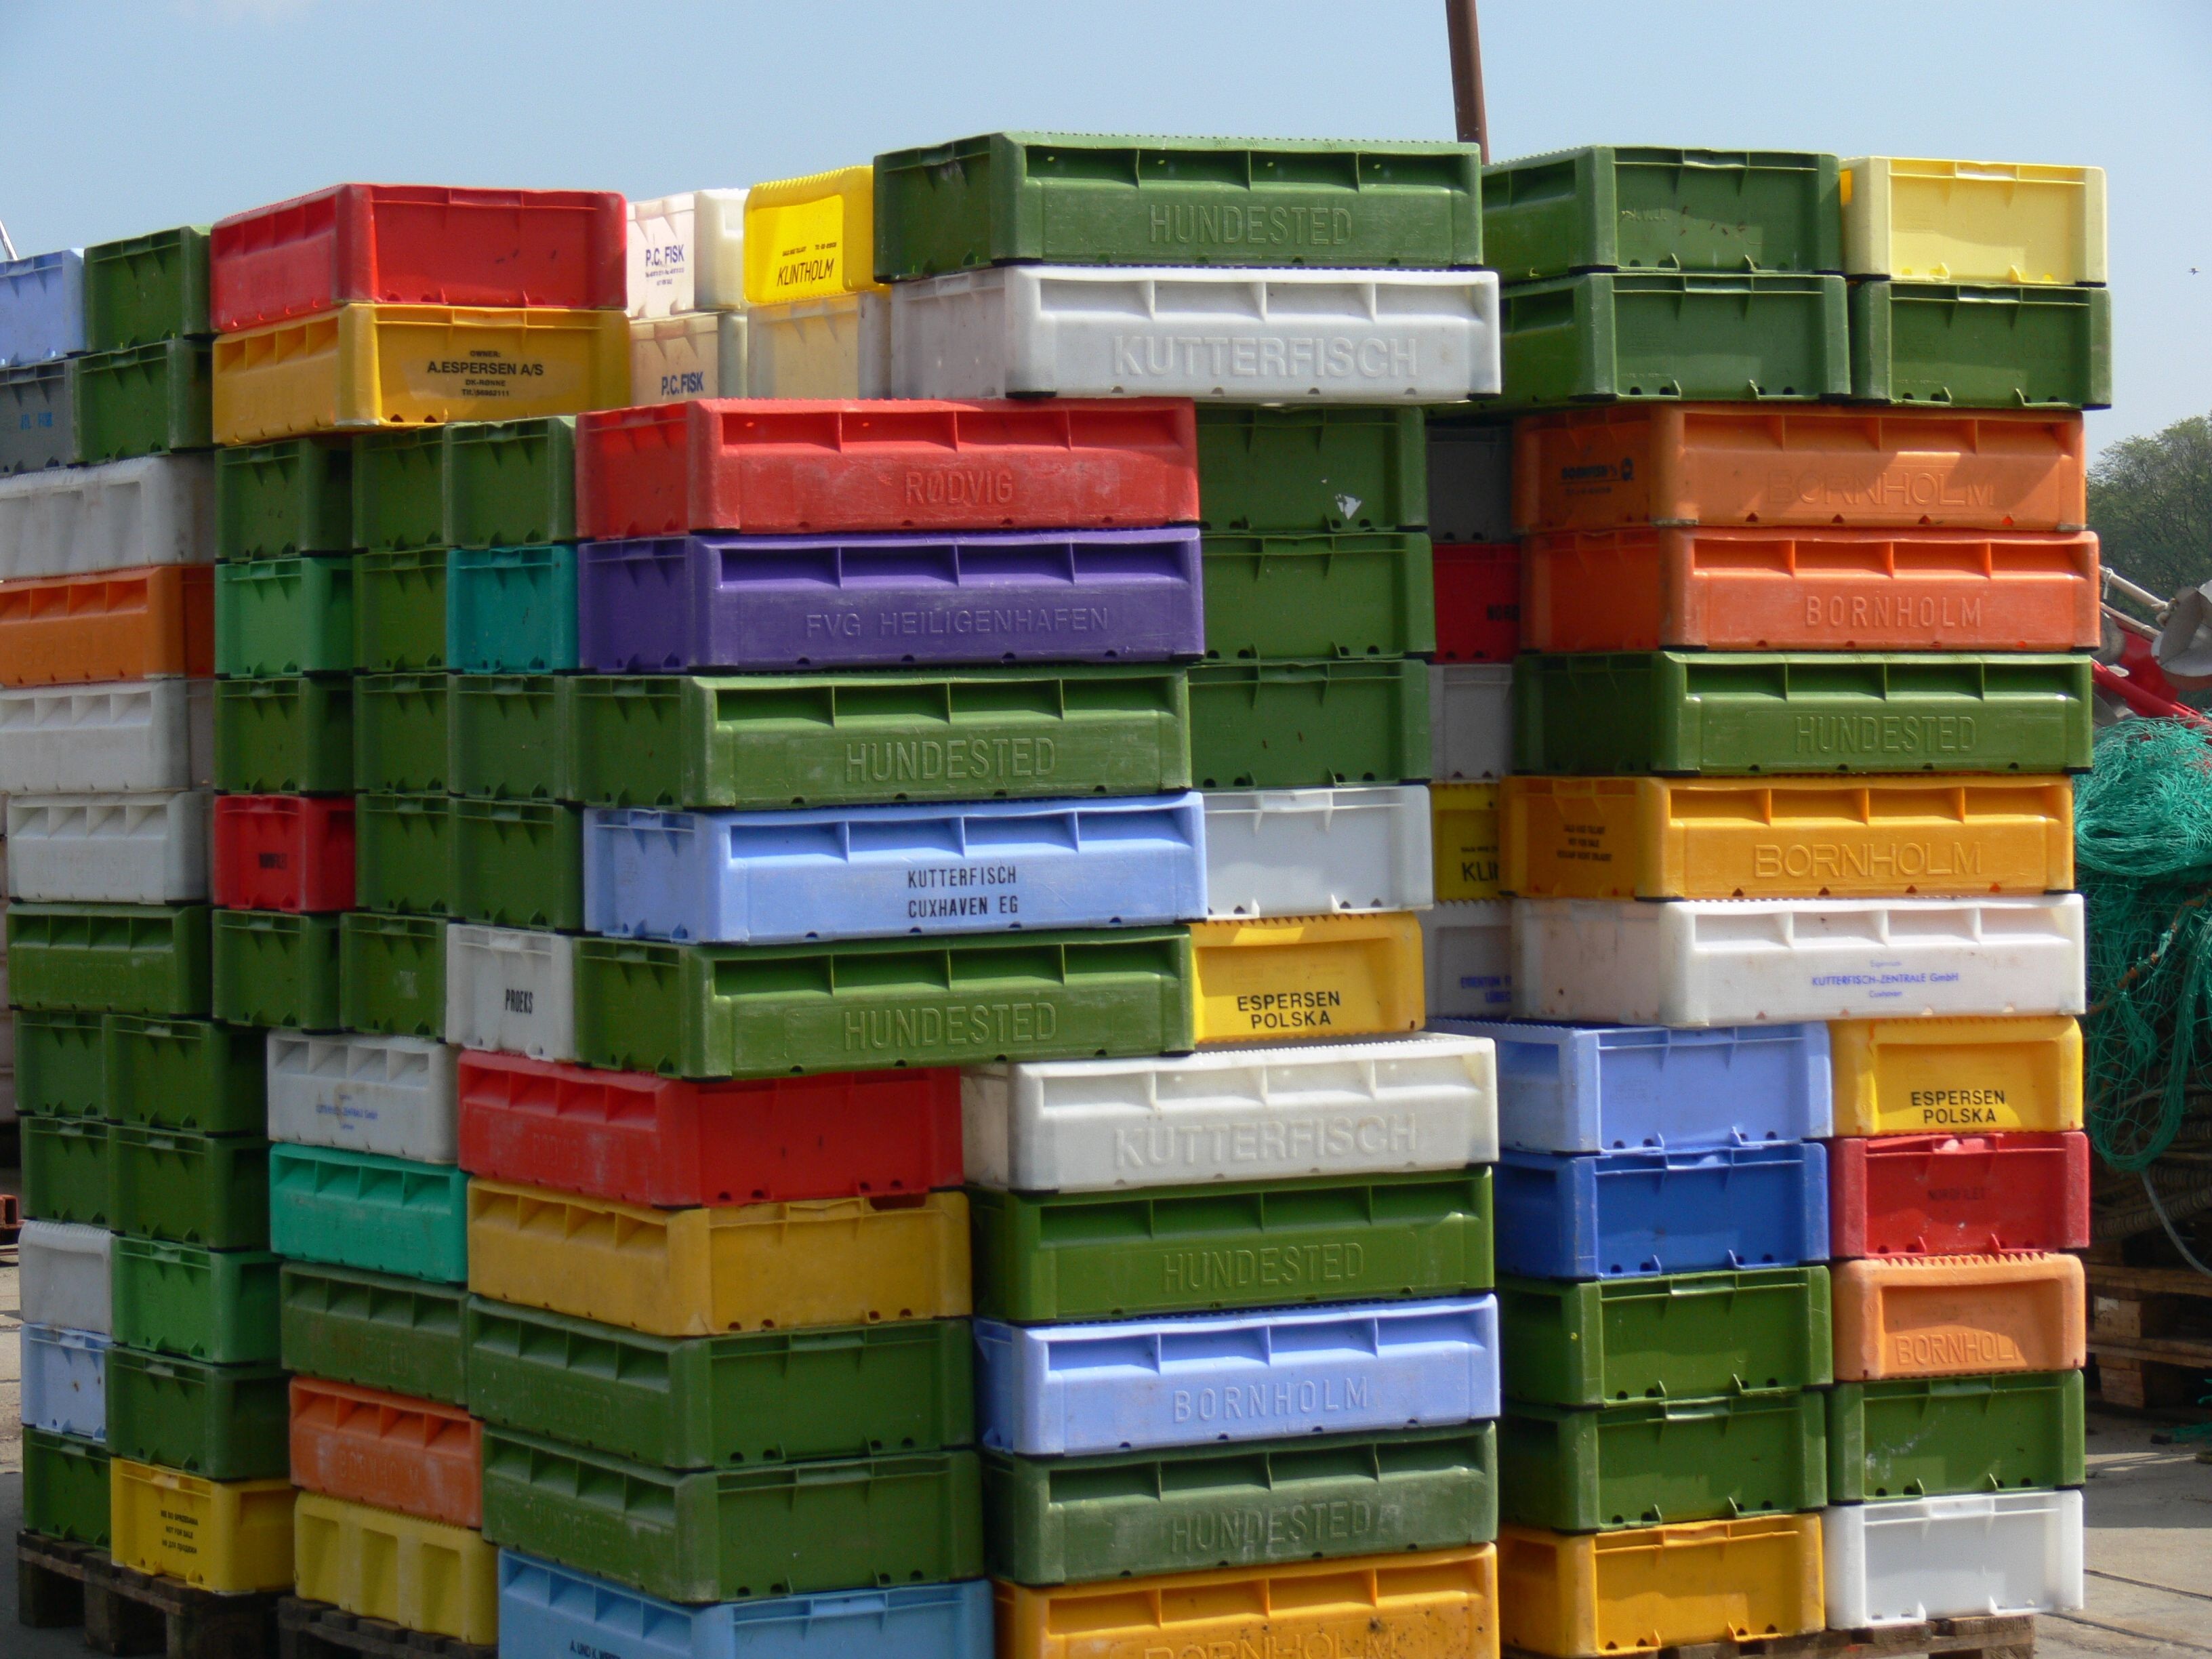
plastic, transport, color, box, port, furniture, colorful, fish, storage, boxes, piecing together, stack boxes, transport crates, stacking boxes